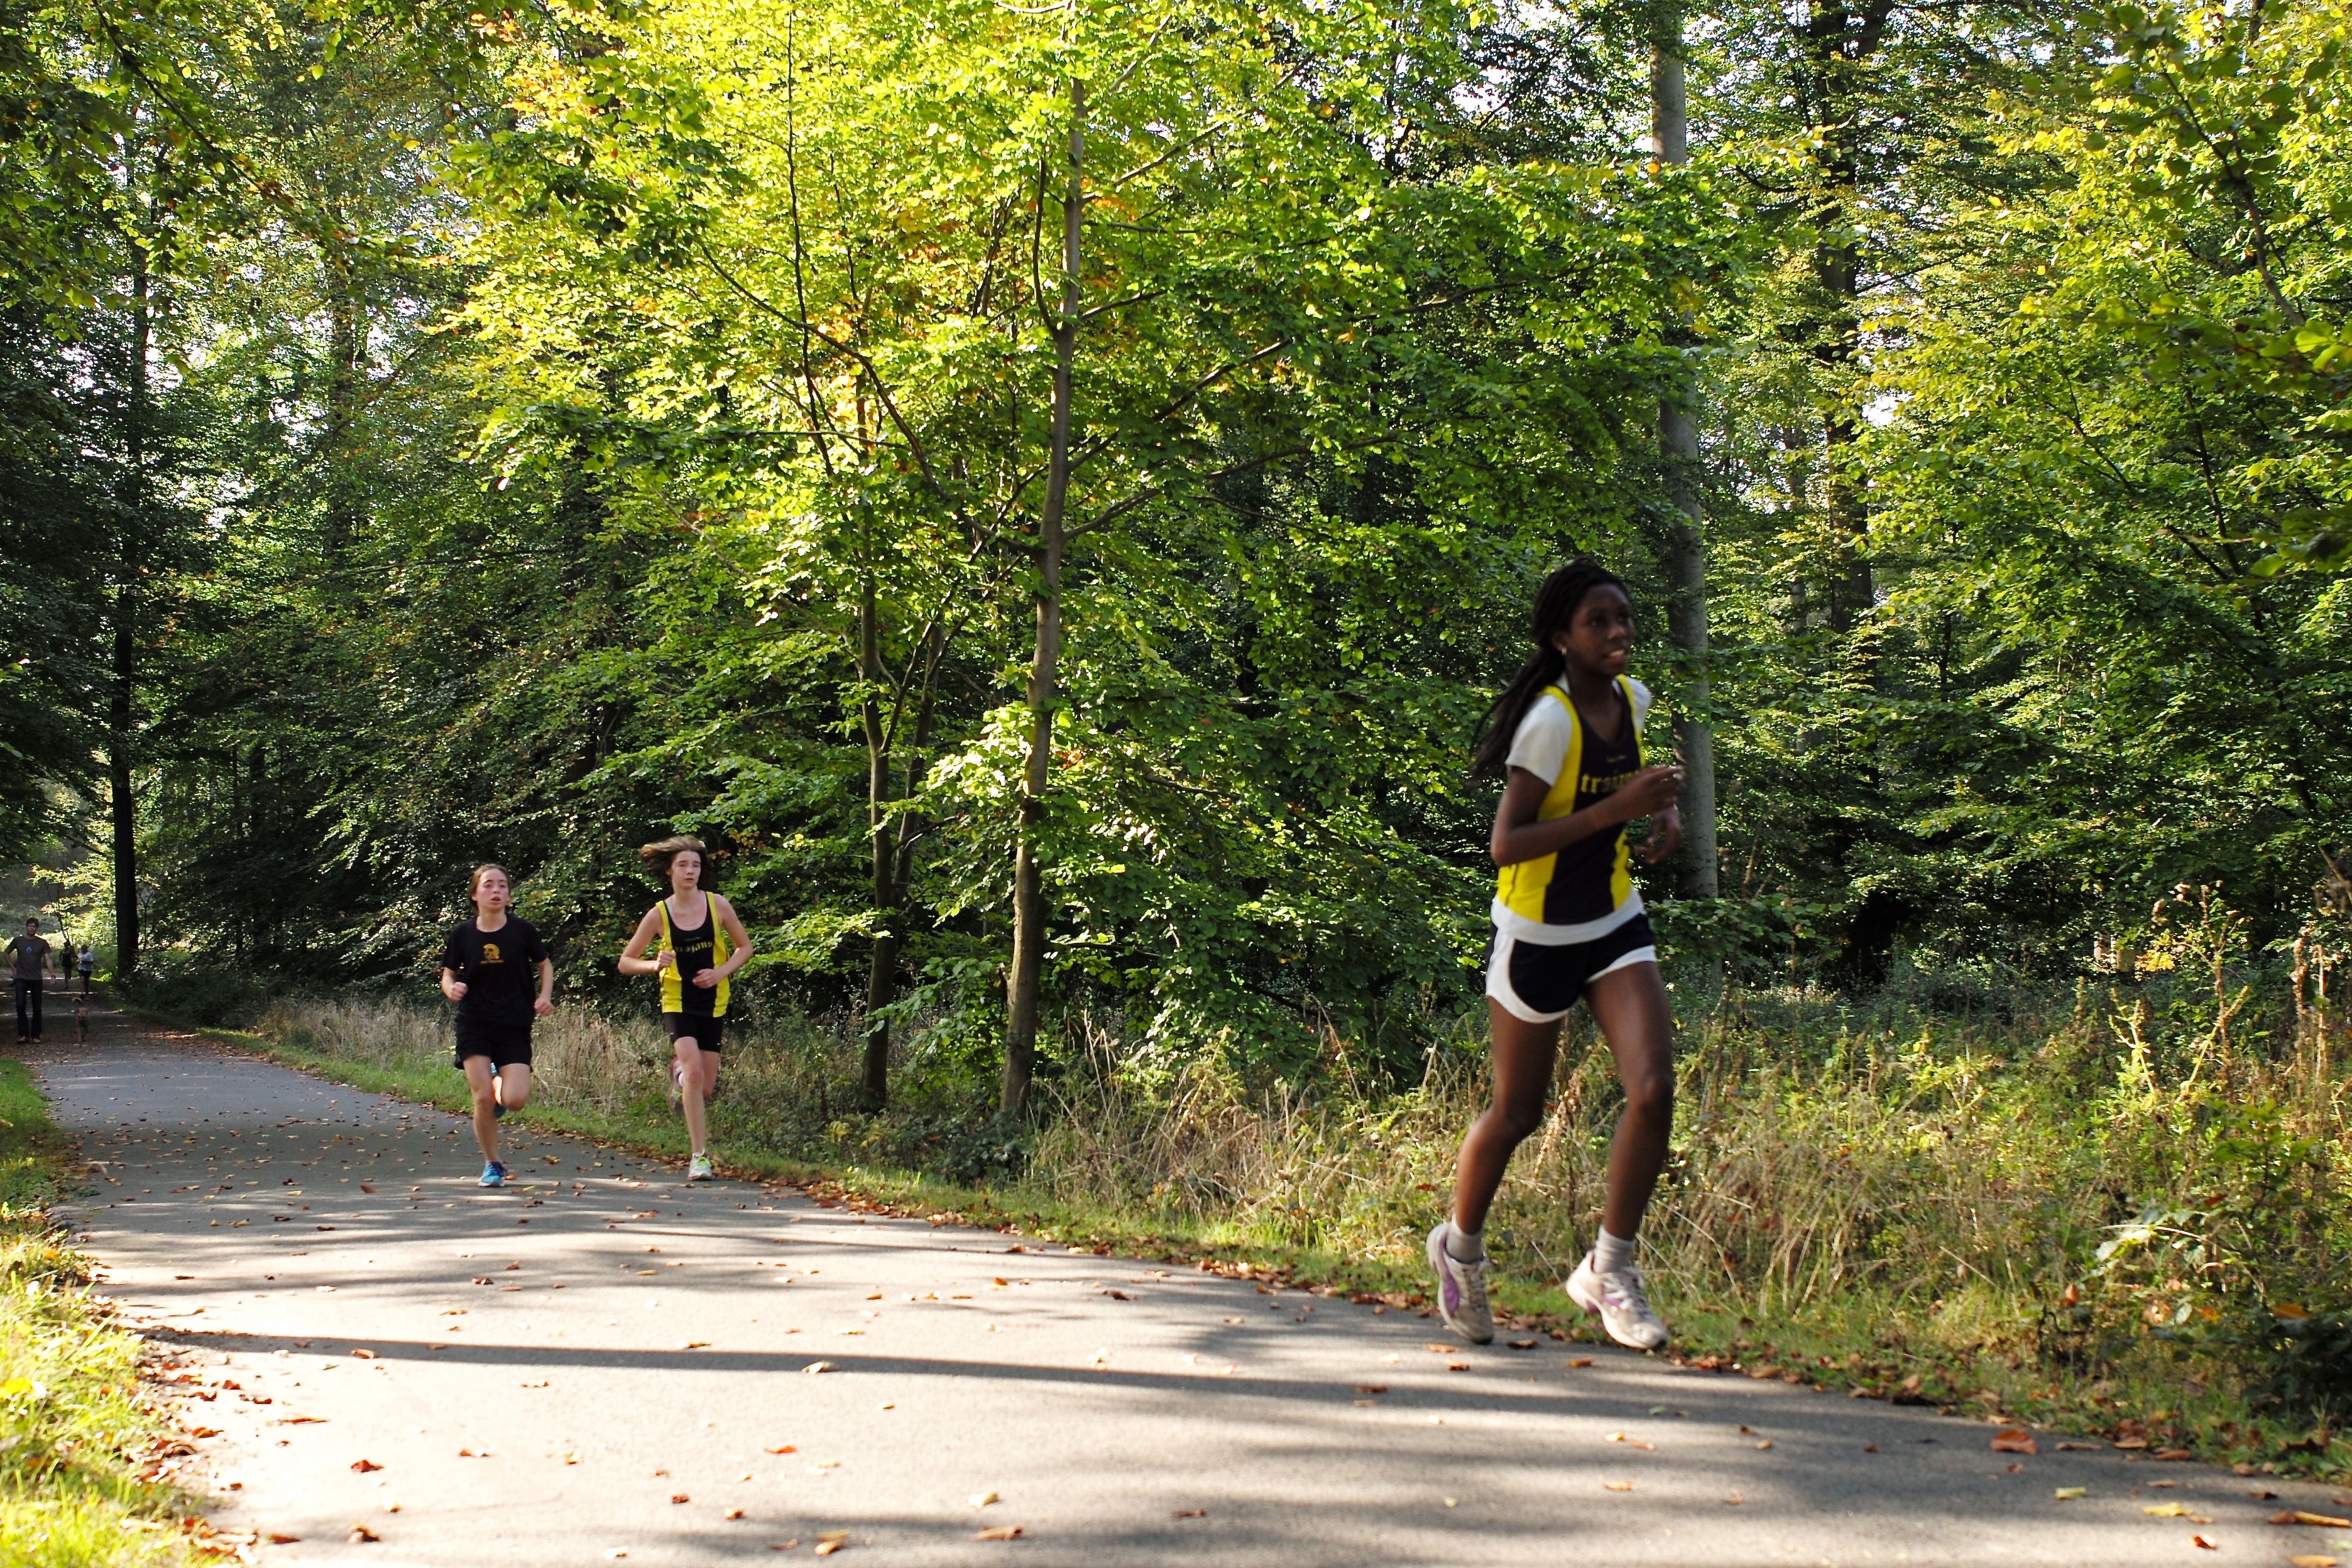
walking, person, trail, running, run, country, recreation, europe, jogging, cross, ash, belgium, race, competition, hague, girls, brussels, m, american, sports, school, runners, 28, endurance, leica, 240, summicron, varsity, meet, xc, isb, juniorvarsity, physical exercise, outdoor recreation, human action, endurance sports, ultramarathon, duathlon